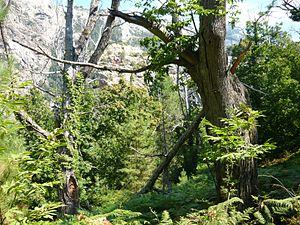
Châtaigneraies près Évisa qui se meurt (Corse-du-Sud)